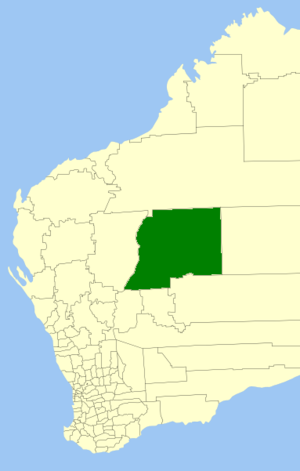
Le Comté de Wiluna est une zone d'administration locale dans le centre de l'Australie-Occidentale en Australie.